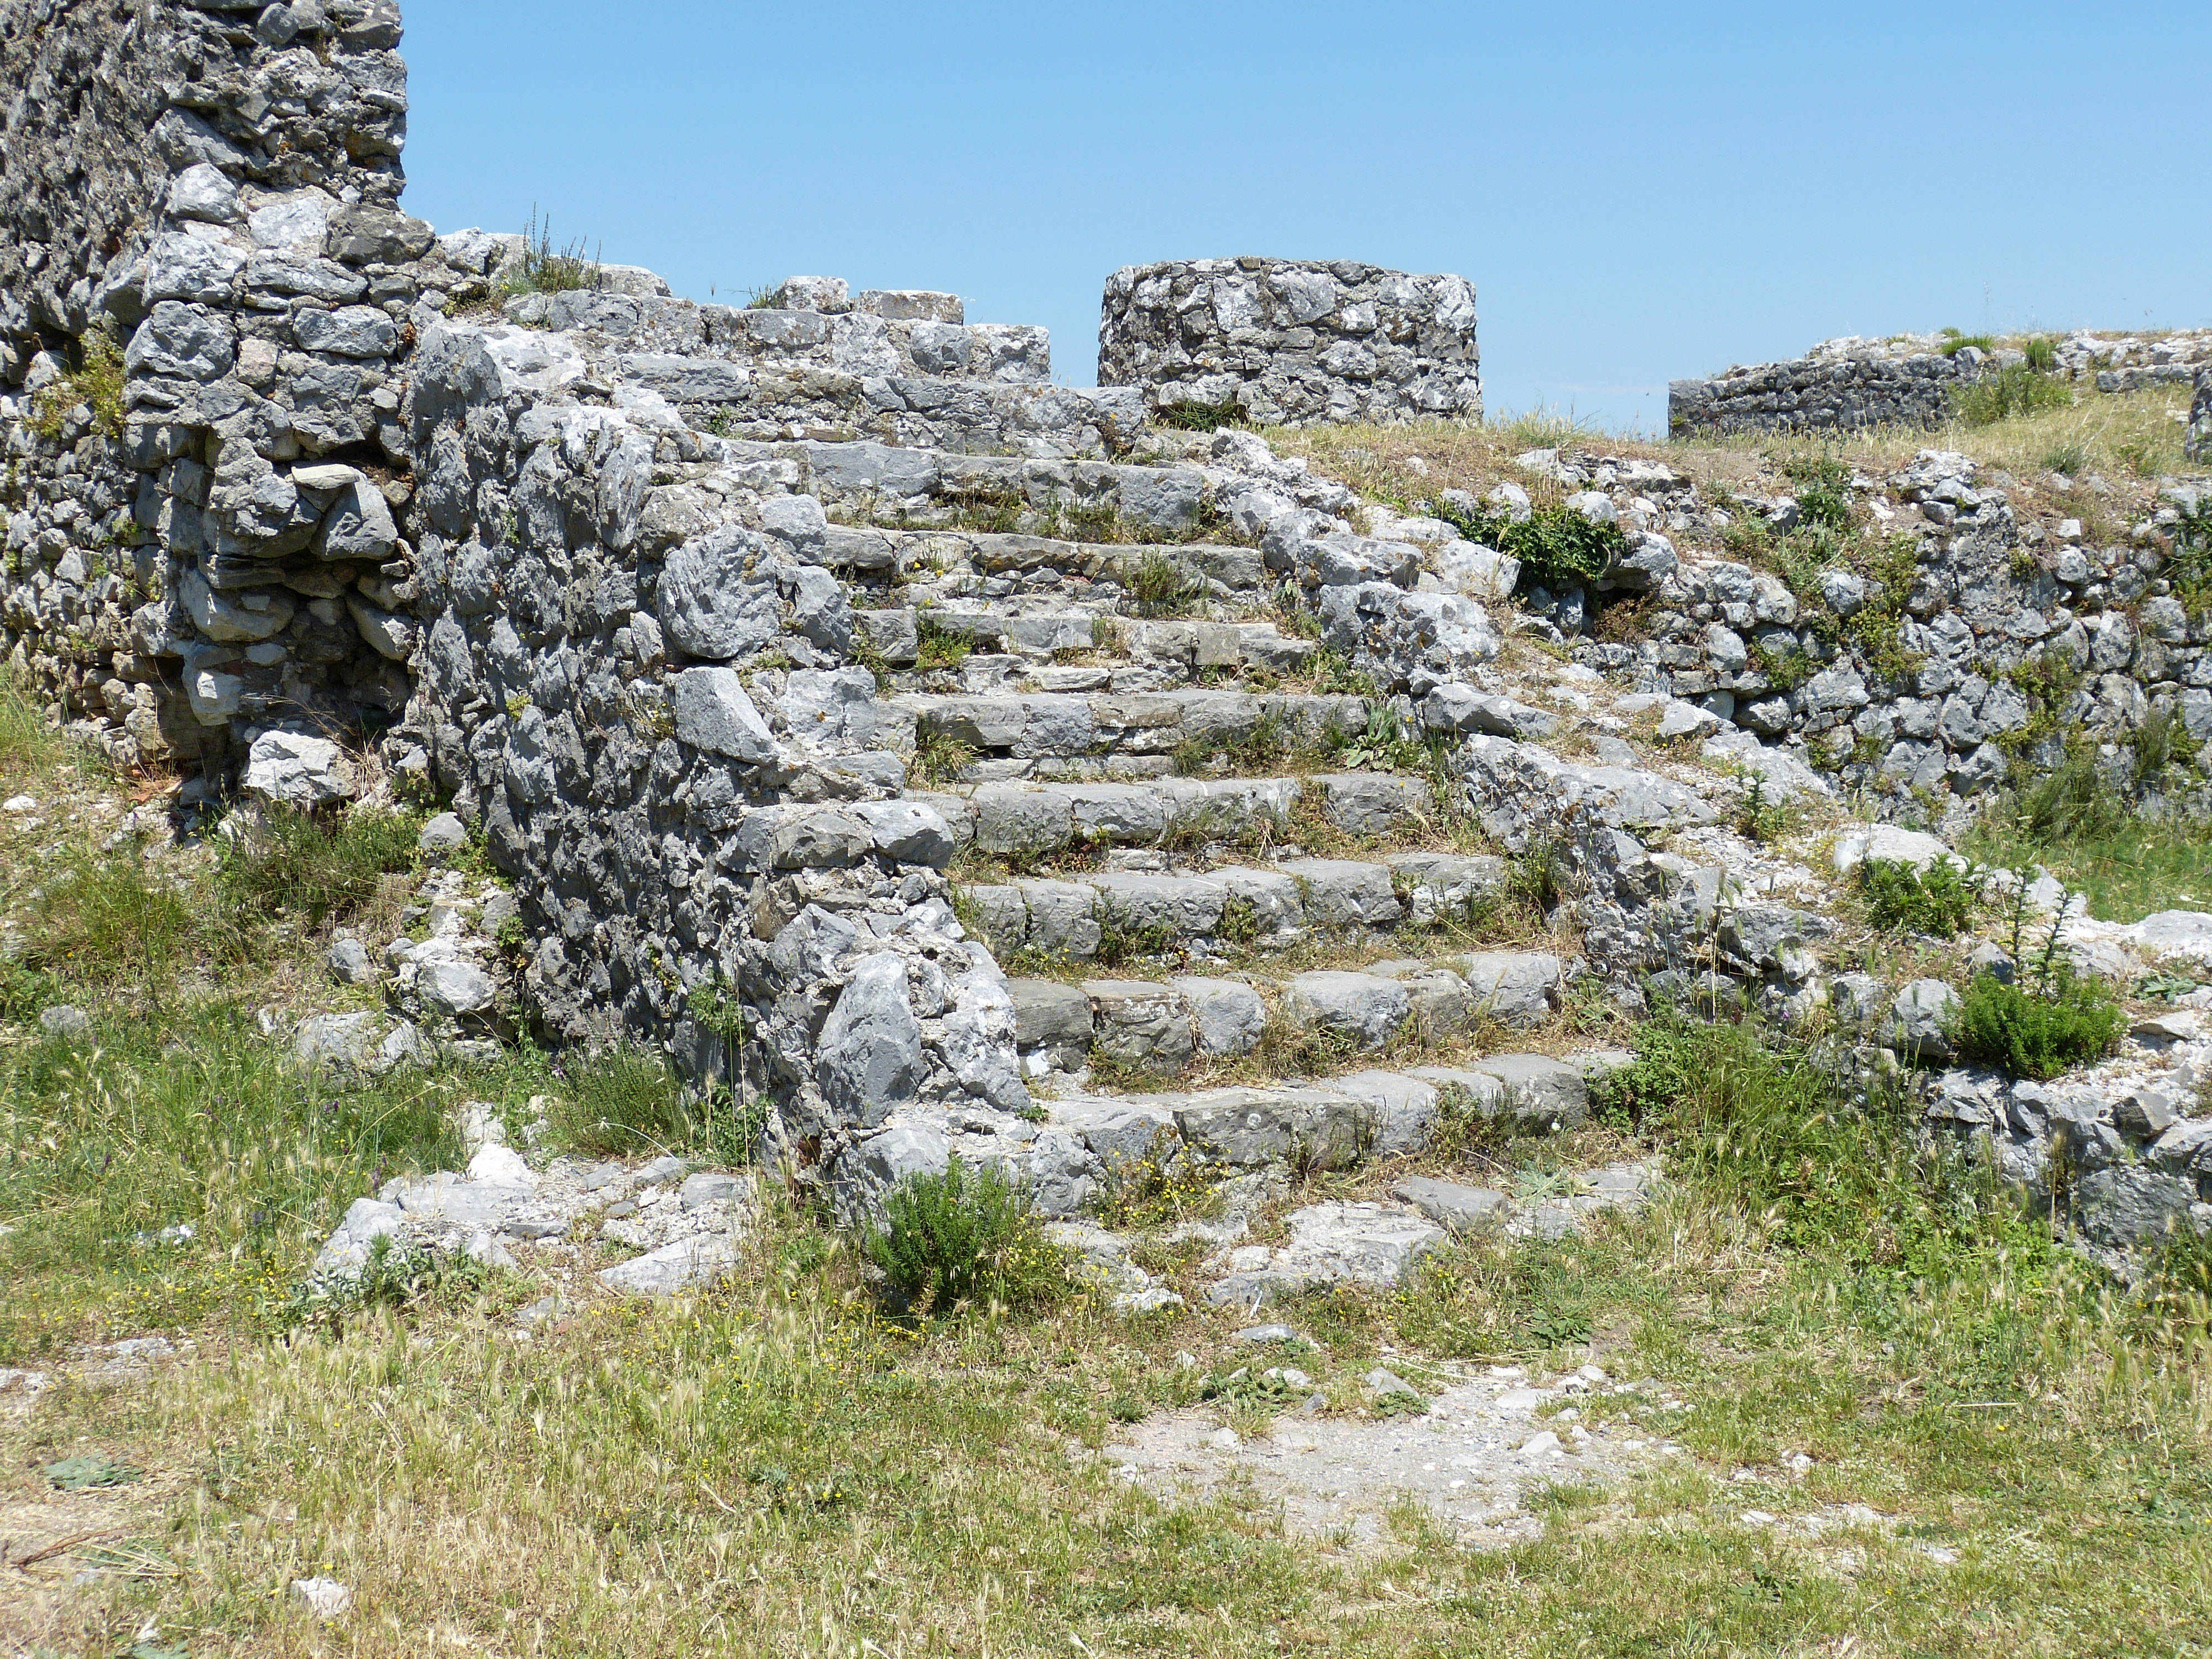
rock, stone, castle, ruin, terrain, fortress, geology, level, stairs, ruins, badlands, historically, ecosystem, albania, archaeological site, balkan, ancient history, shkod r